List of Top Country LP's number ones of 1978

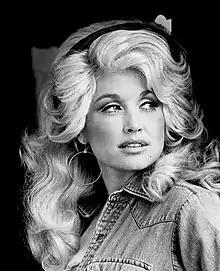
Singer Dolly Parton

Top Country Albums is a chart that ranks the top-performing country music albums in the United States, published by "Billboard". In 1978, eight different albums topped the chart, which was at the time published under the title Top Country LP's, based on sales reports submitted by a representative sample of stores nationwide.